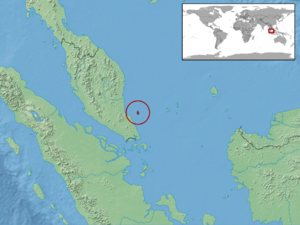
Gongylosoma mukutense est une espèce de serpents de la famille des Colubridae.